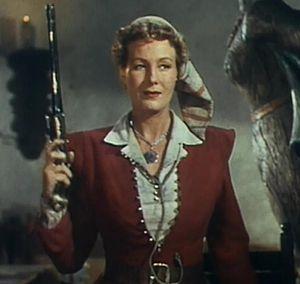
Binnie Barnes, née le 25 mars 1903 Gittel Enoyce Barnes à Islington et morte le 27 juillet 1998 à Beverly Hills, est une actrice d'origine anglaise, naturalisée américaine.